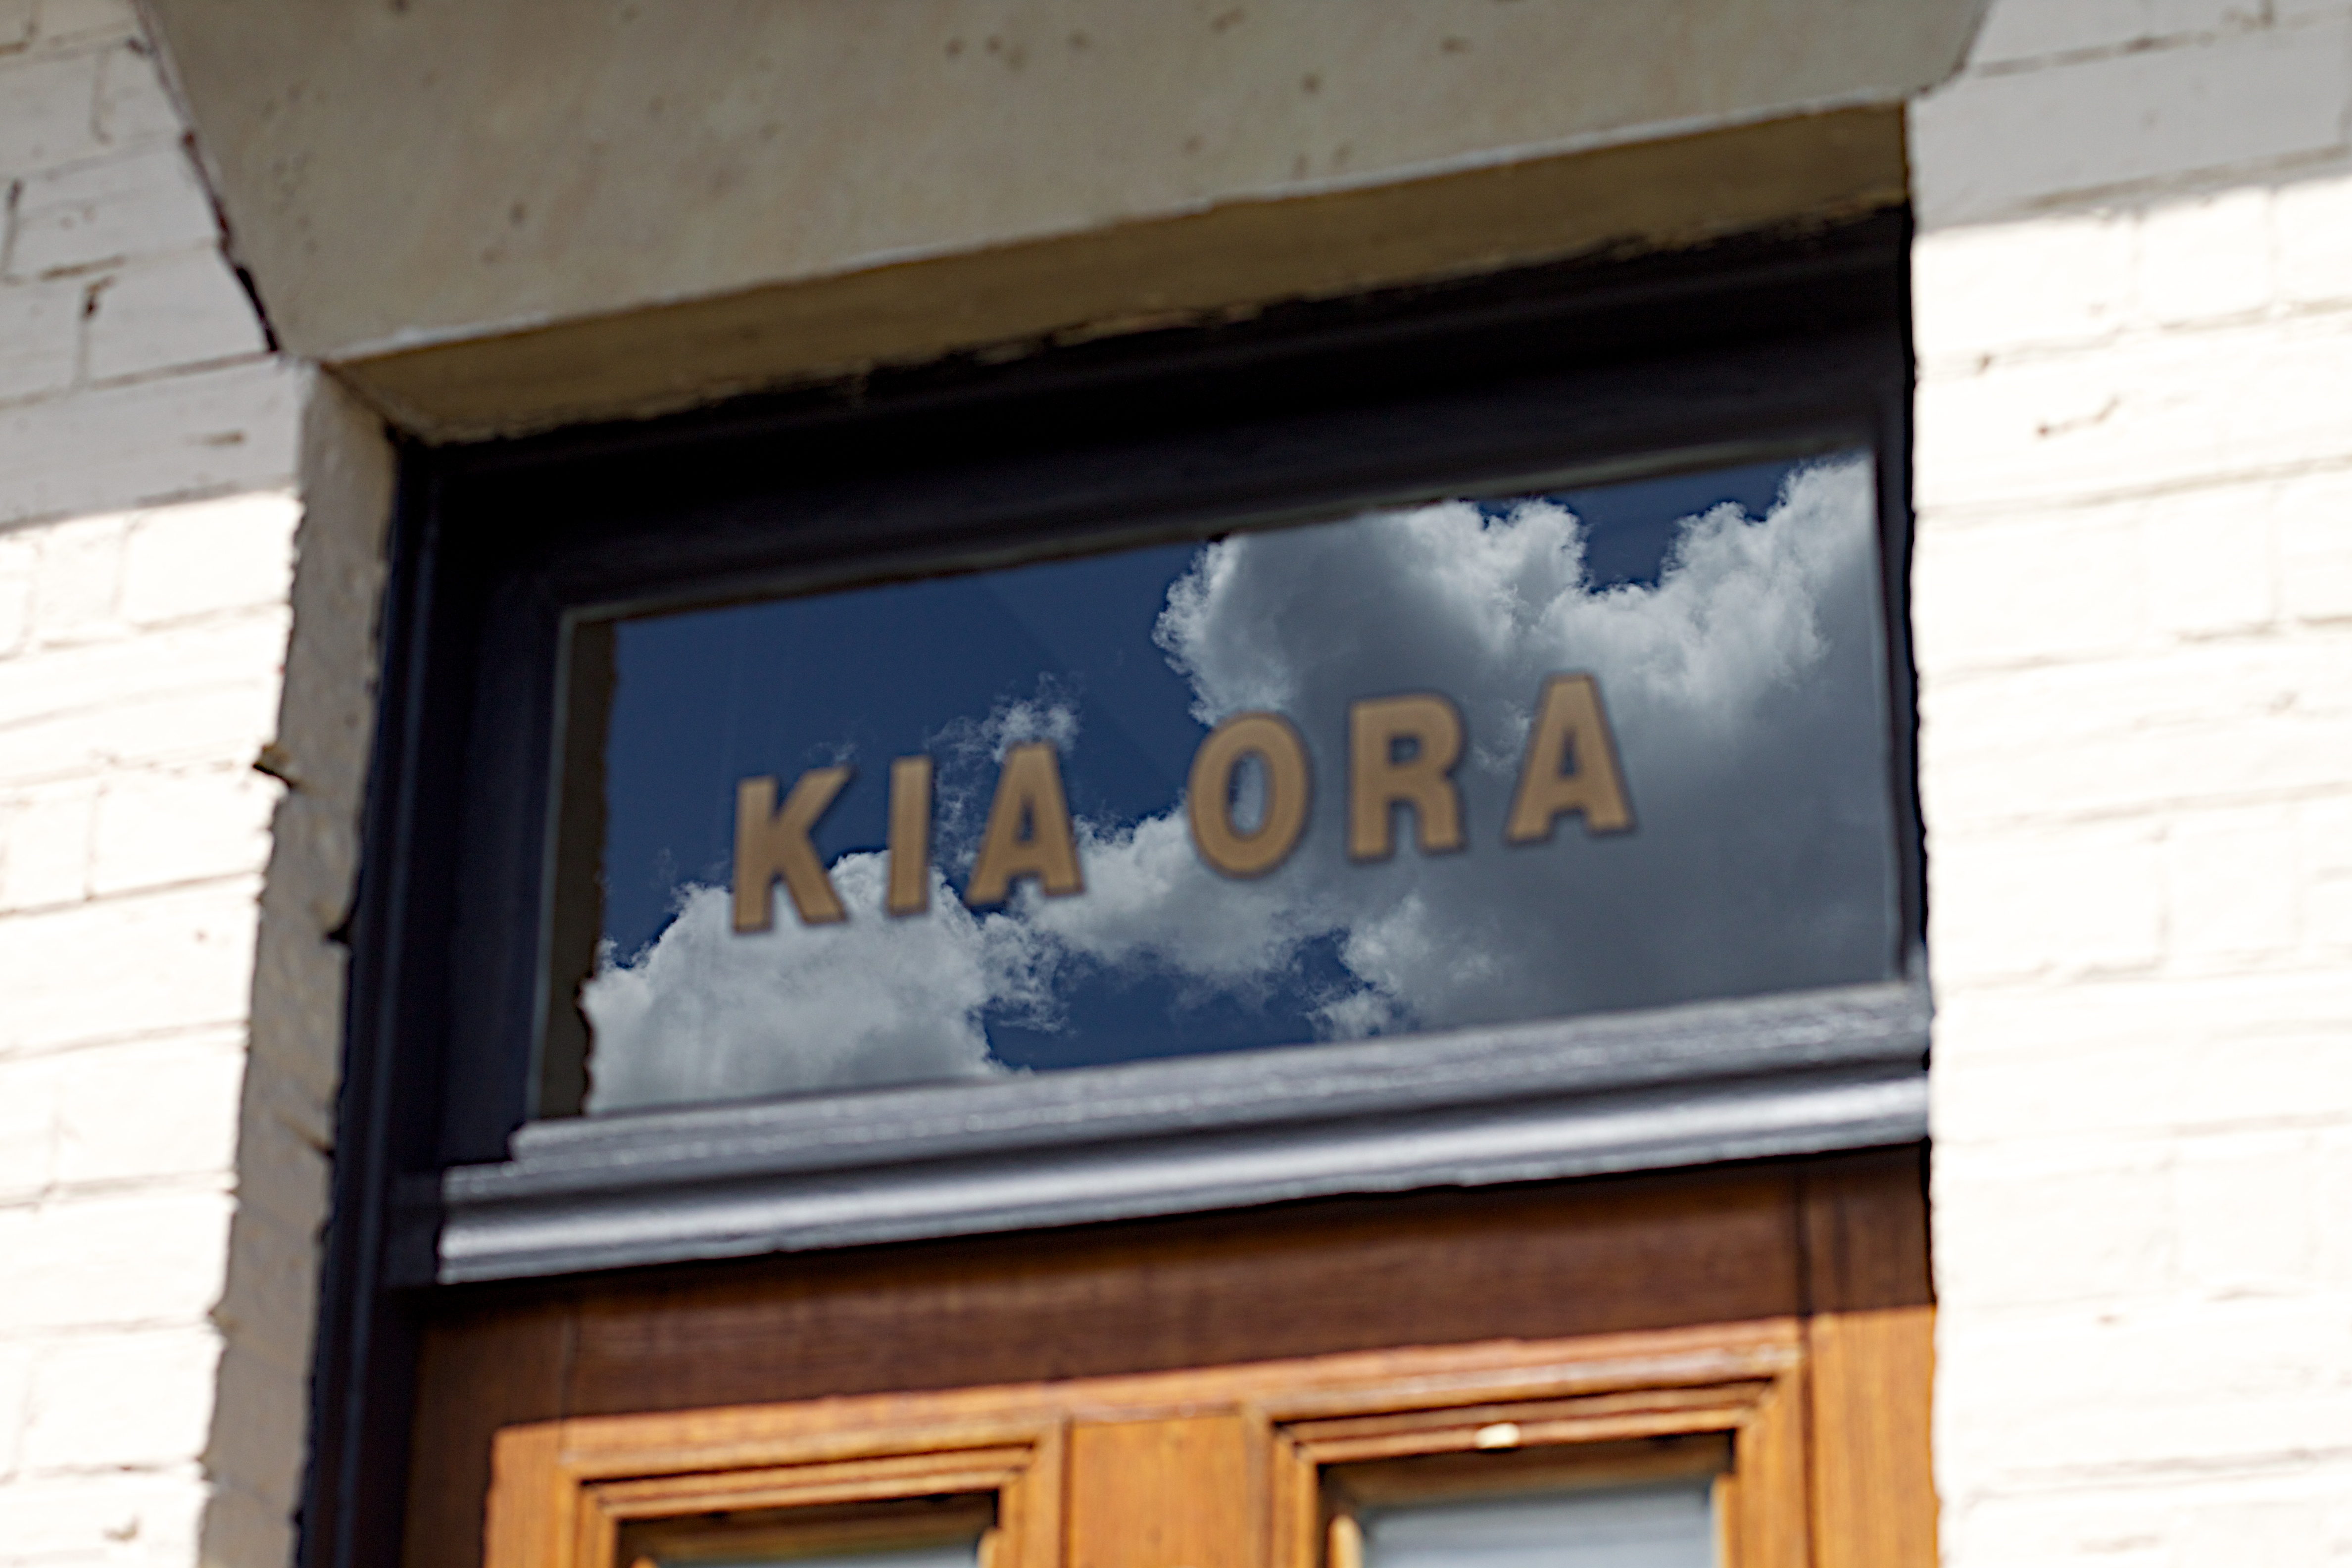
wood, window, home, wall, advertising, sign, blue, signage, picture frame, auodyssey